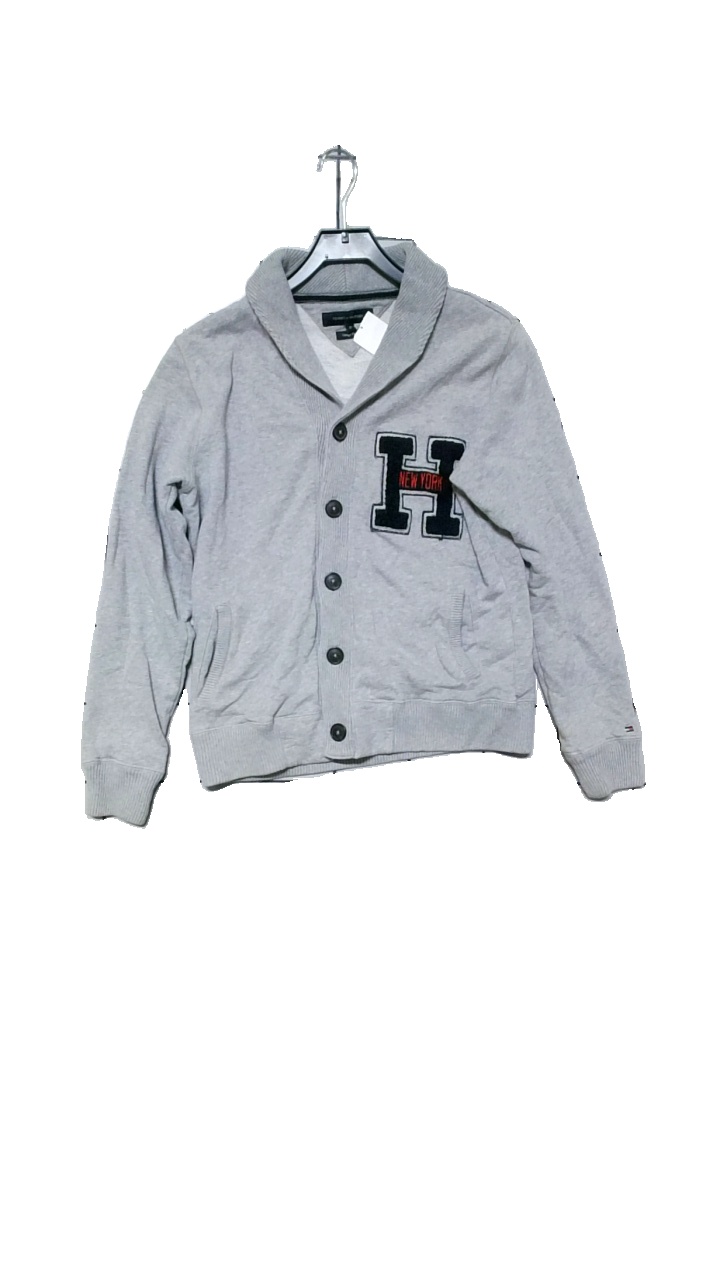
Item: Cardigan (Men)
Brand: Tommy Hilfiger
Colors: Grey
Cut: Regular
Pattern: Logo print
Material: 82%cotton, 18% polyester
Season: All
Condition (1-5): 4
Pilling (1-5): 3
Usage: Reuse
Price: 150-250